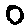
Label: 0